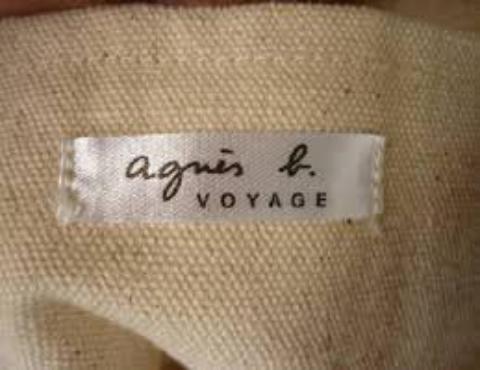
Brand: Agnes b
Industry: Clothes